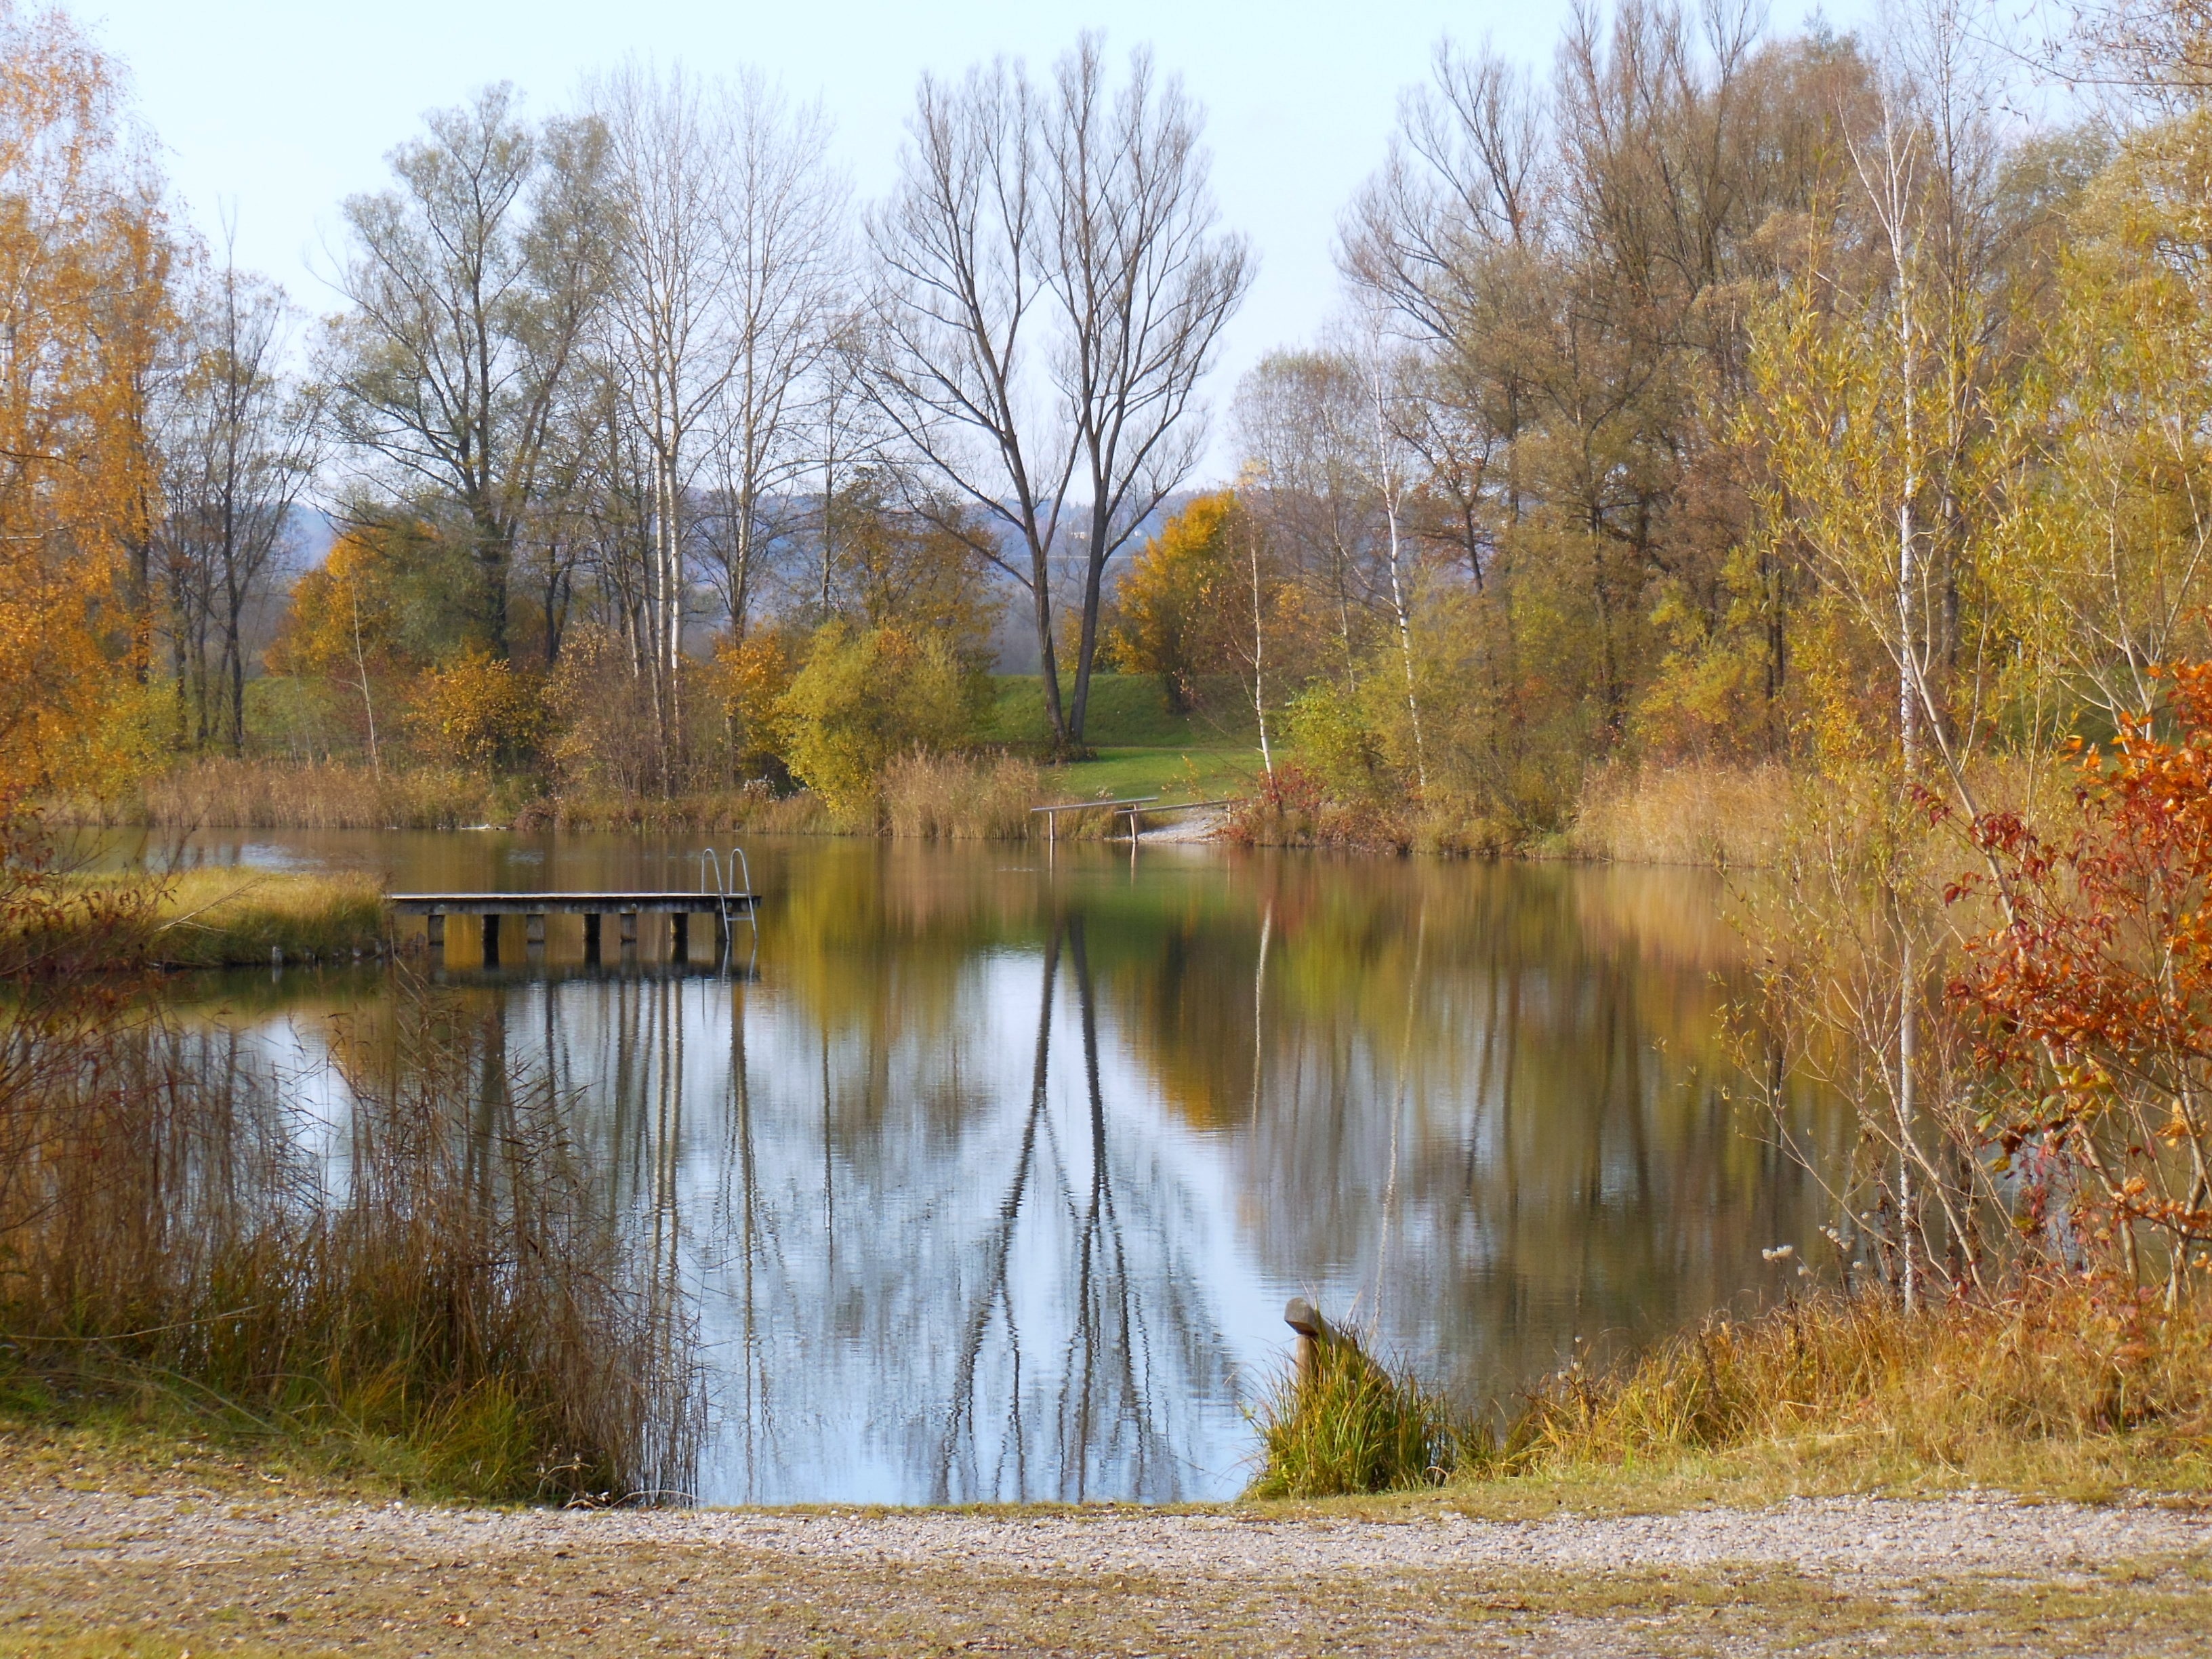
landscape, tree, water, nature, marsh, leaf, lake, river, pond, stream, reflection, autumn, season, waterway, body of water, trees, autumn mood, bushes, wetland, woodland, habitat, mirroring, natural lake, rural area, badesee, woody plant, perach, alt tting, peracher bathing lake